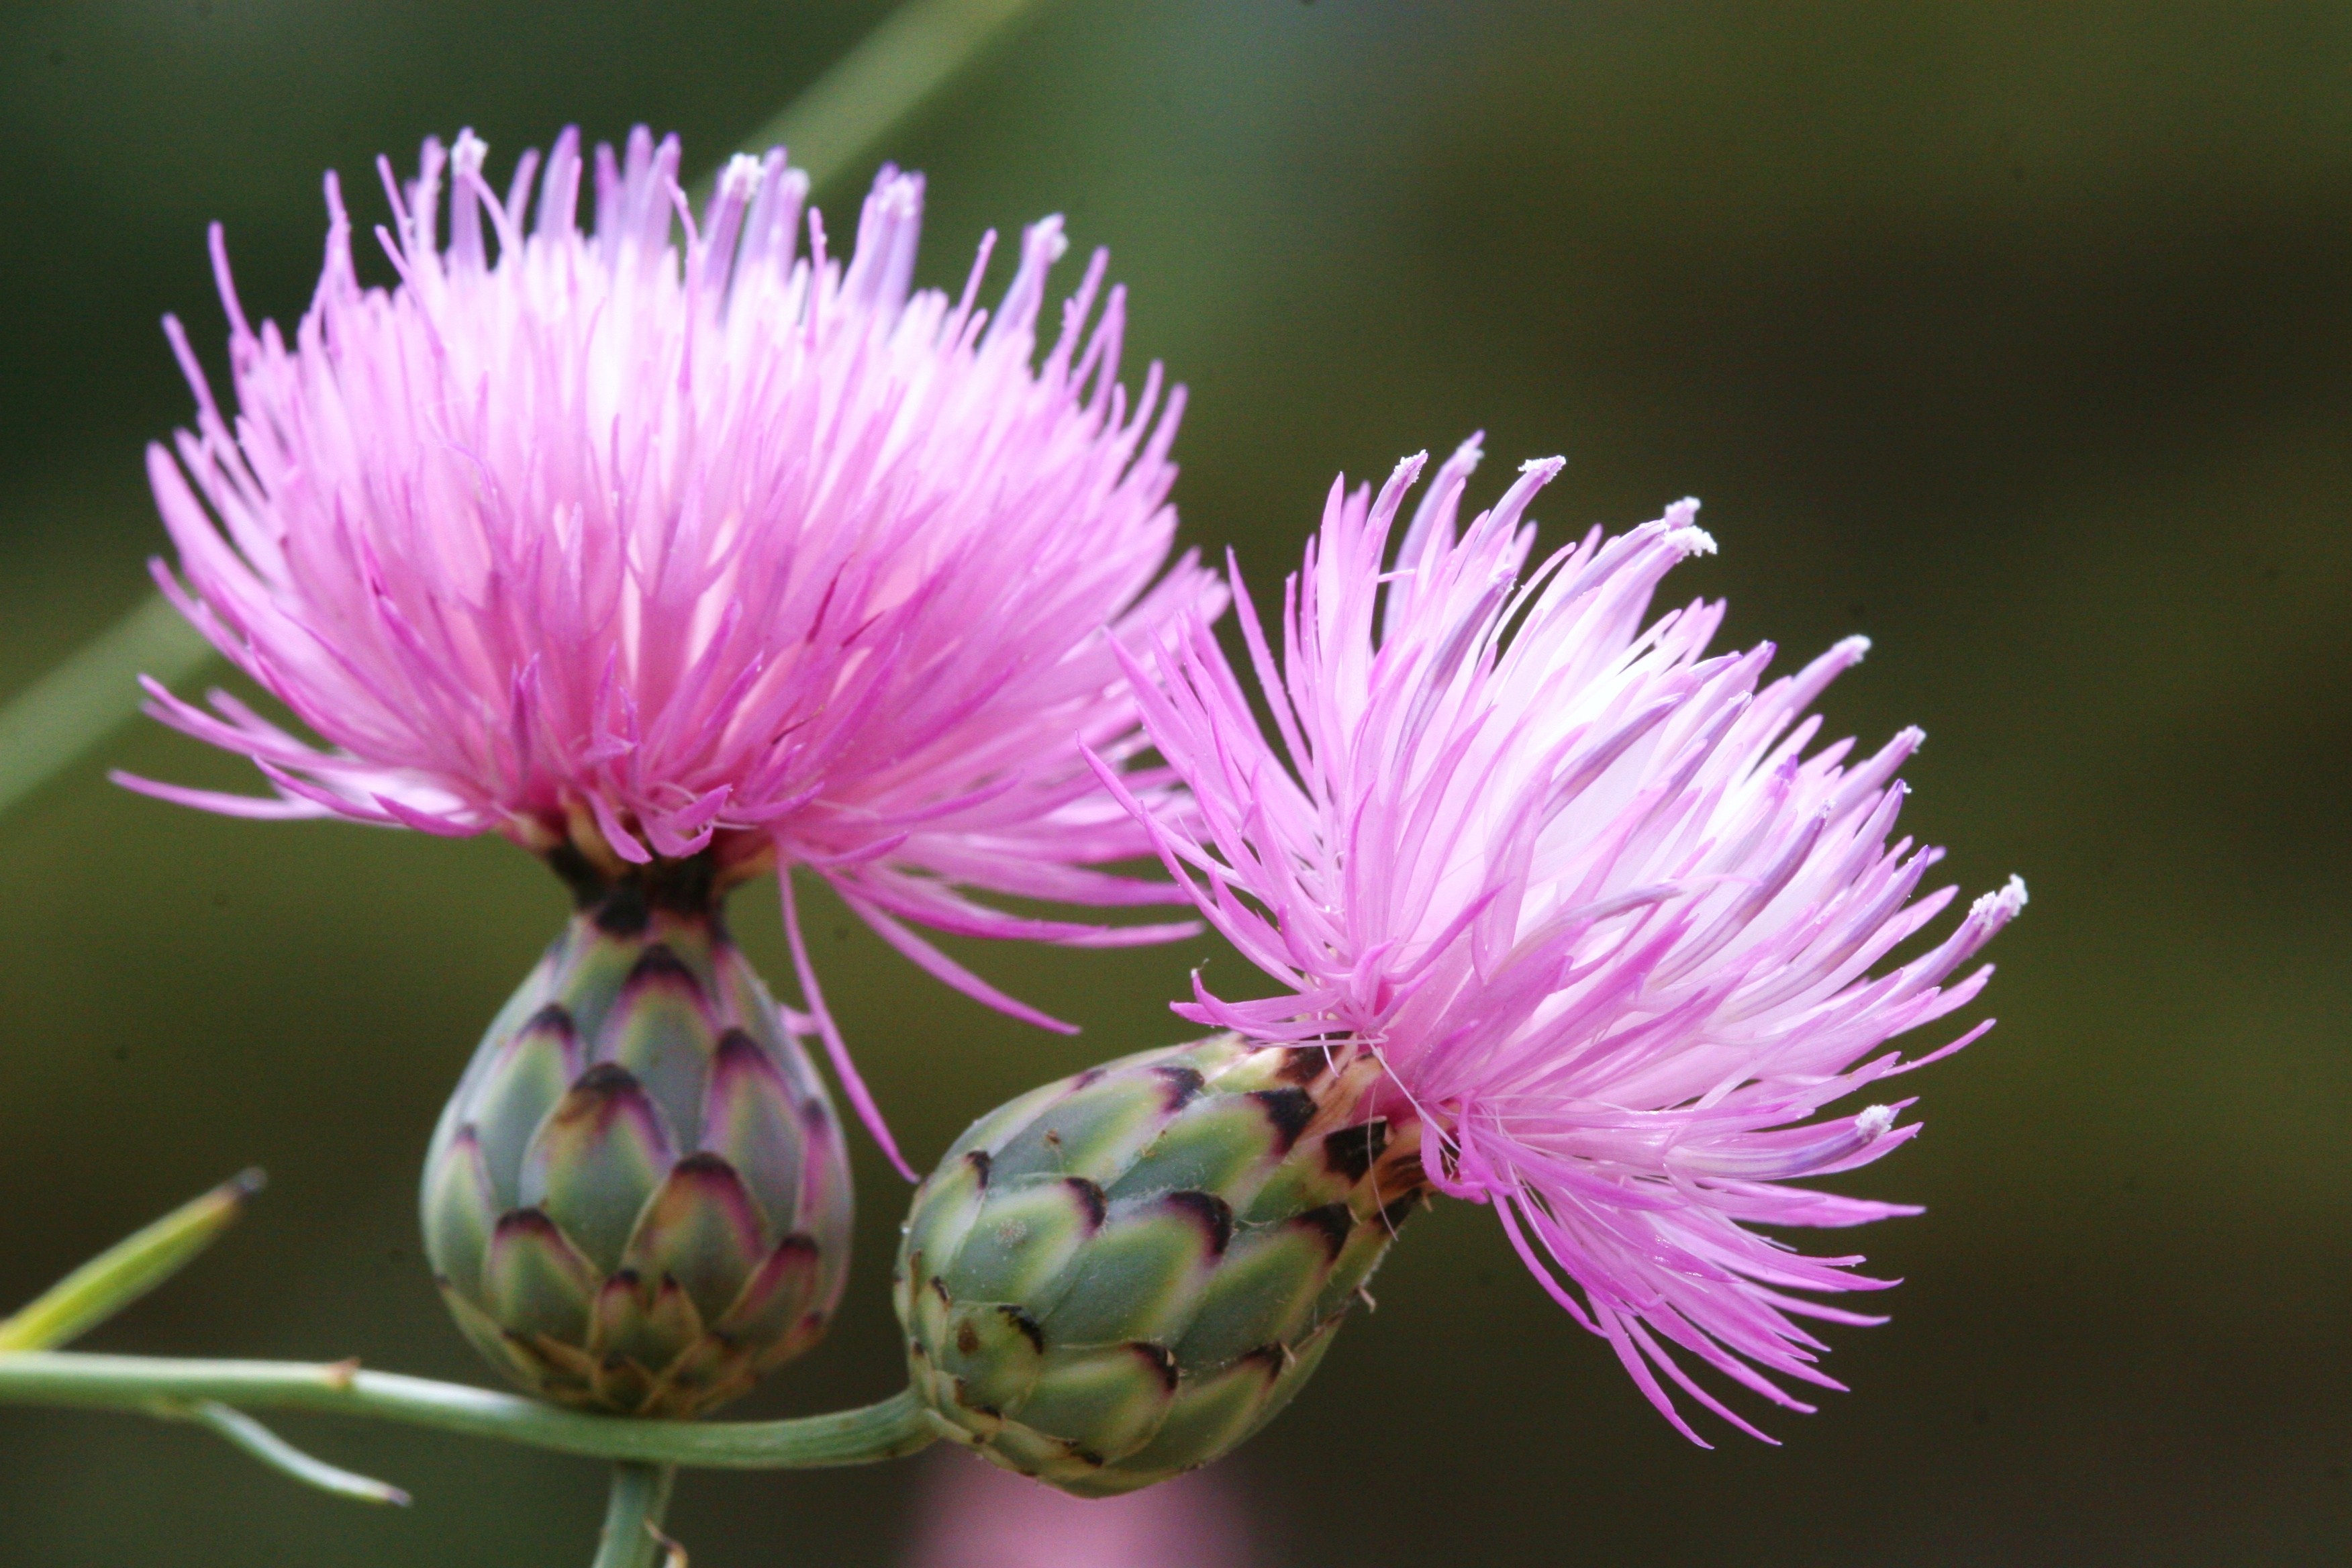
blossom, plant, photography, flower, petal, produce, botany, flora, wildflower, close up, thistle, macro photography, flowering plant, daisy family, silybum, mantisalca, salmantica, annual plant, plant stem, land plant